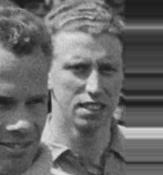
Age: 28